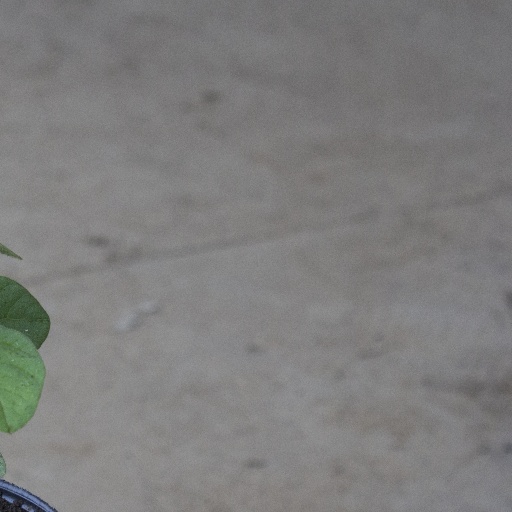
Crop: soybean